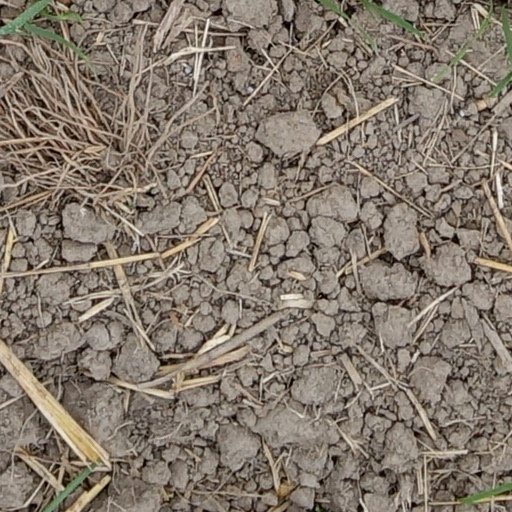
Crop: wheat